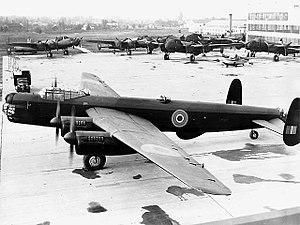
L'Avro 694 Lincoln était un bombardier quadrimoteur de la Seconde Guerre mondiale, dérivé du Lancaster produit par la société Avro pour l'armée de l'air britannique.